Sitmar Cruises

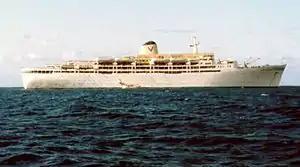
TSS "Fairstar"

The 1980s brought the orders of the first new ships for Sitmar. In 1984 the lines first newbuild Fairsky debuted. Later in the year, Sitmar would begin negotiations for 3 additional new ships. In December 1985, a letter of intent was signed for two new 798 passenger ships to be built at Fincantieri. Boris Vlasov would take active role in the new ships designs, pulling from his years of experience.